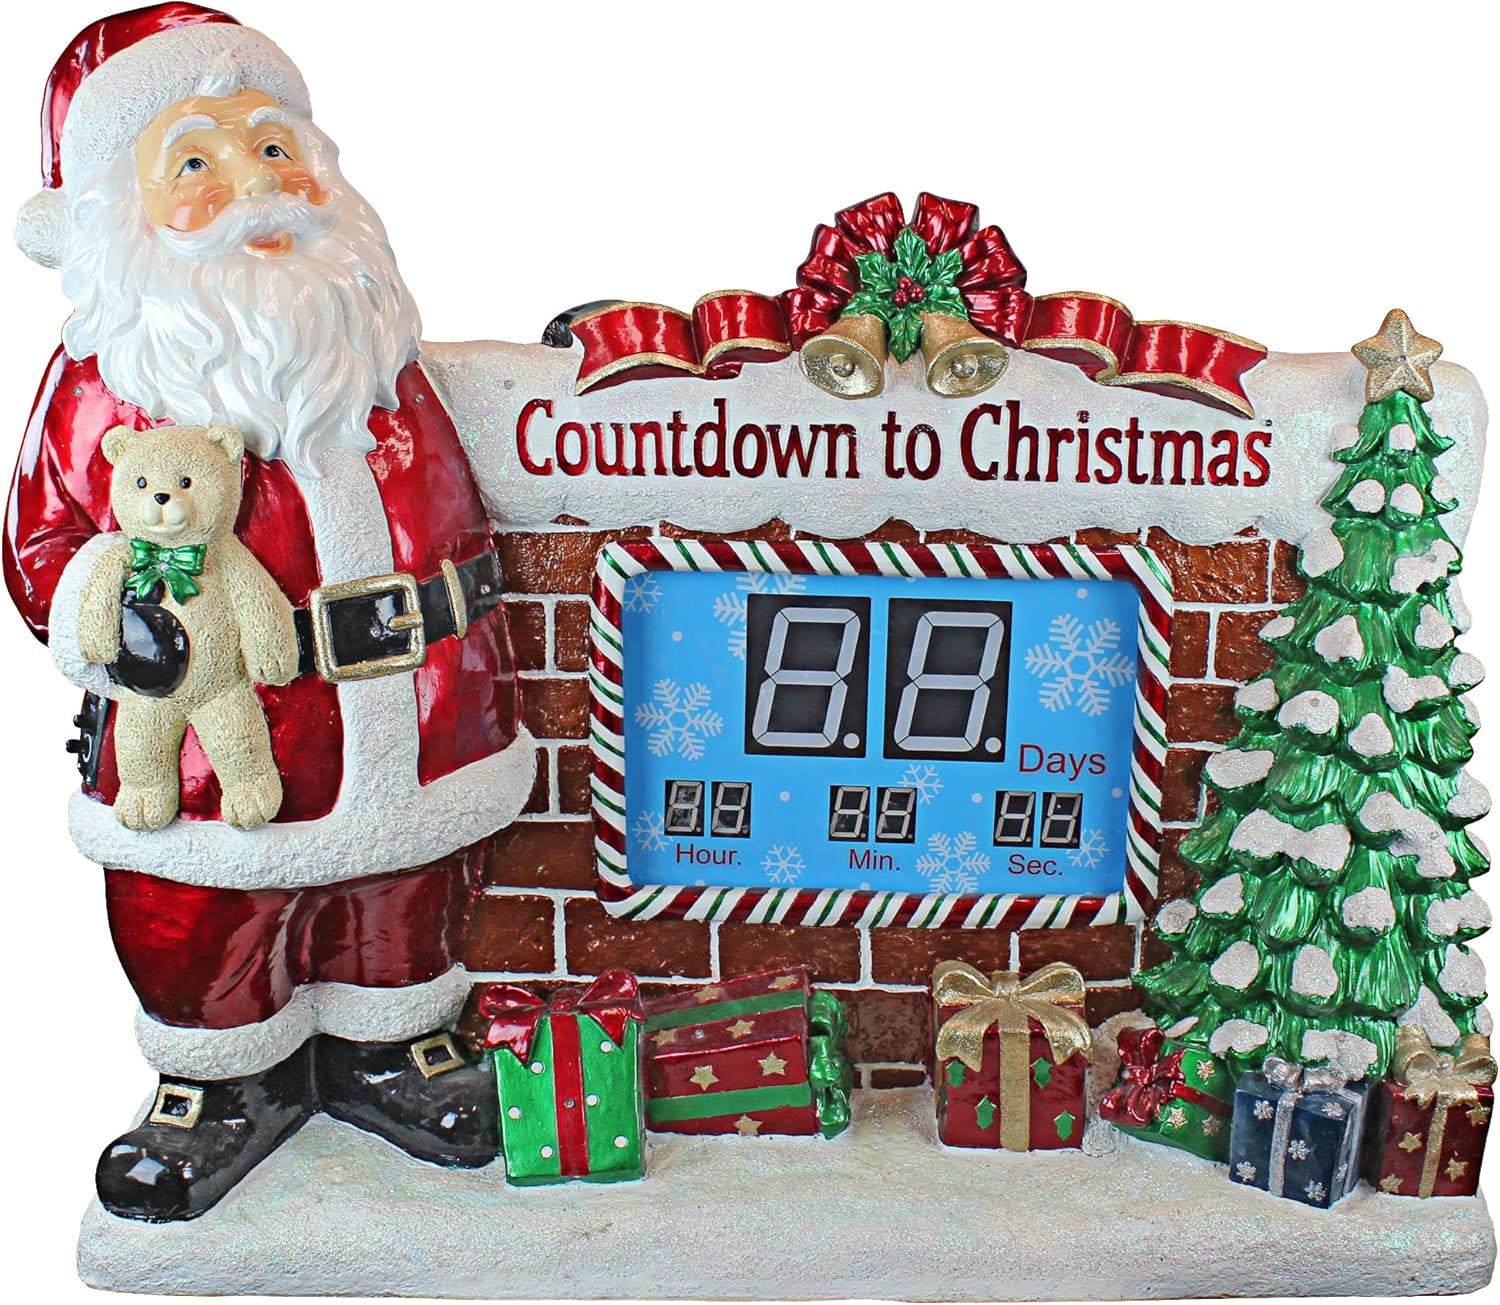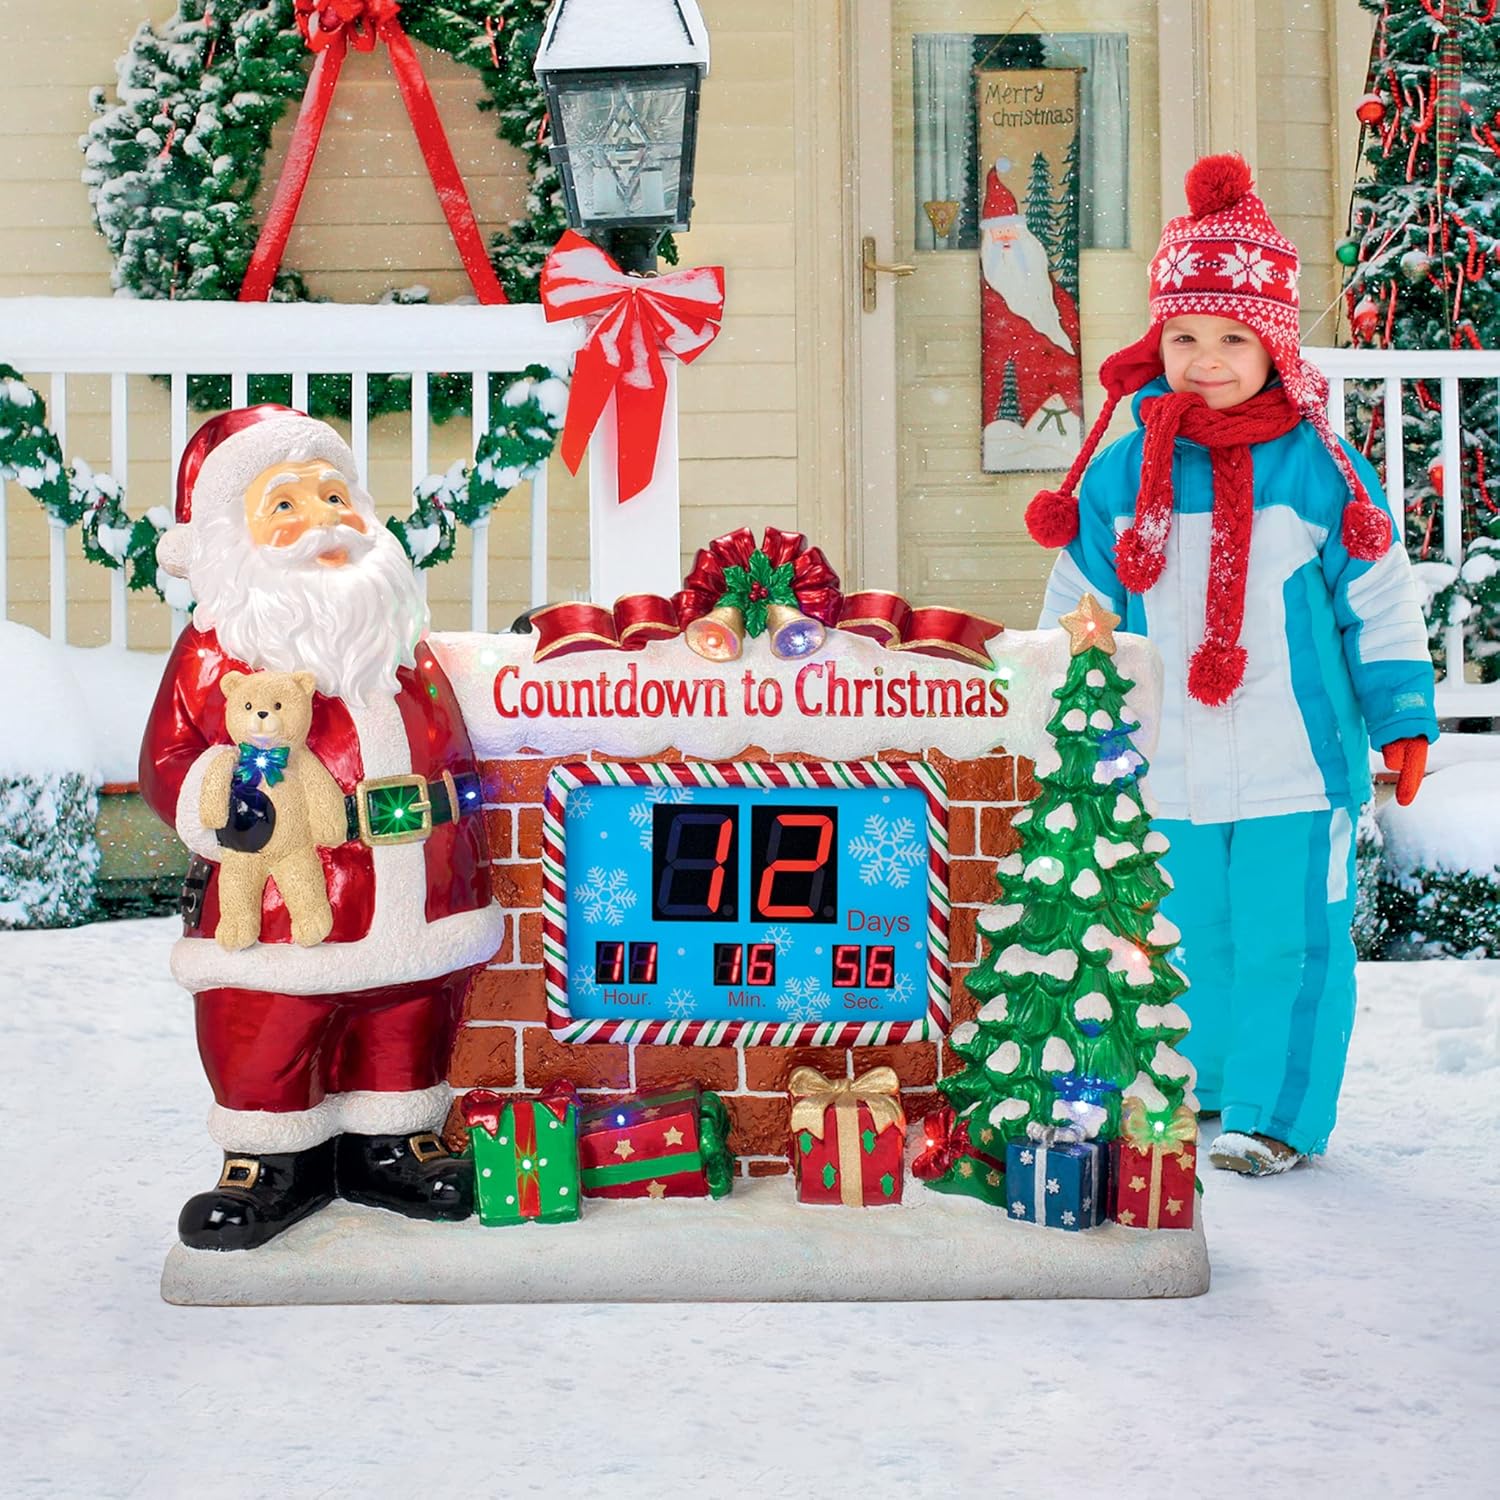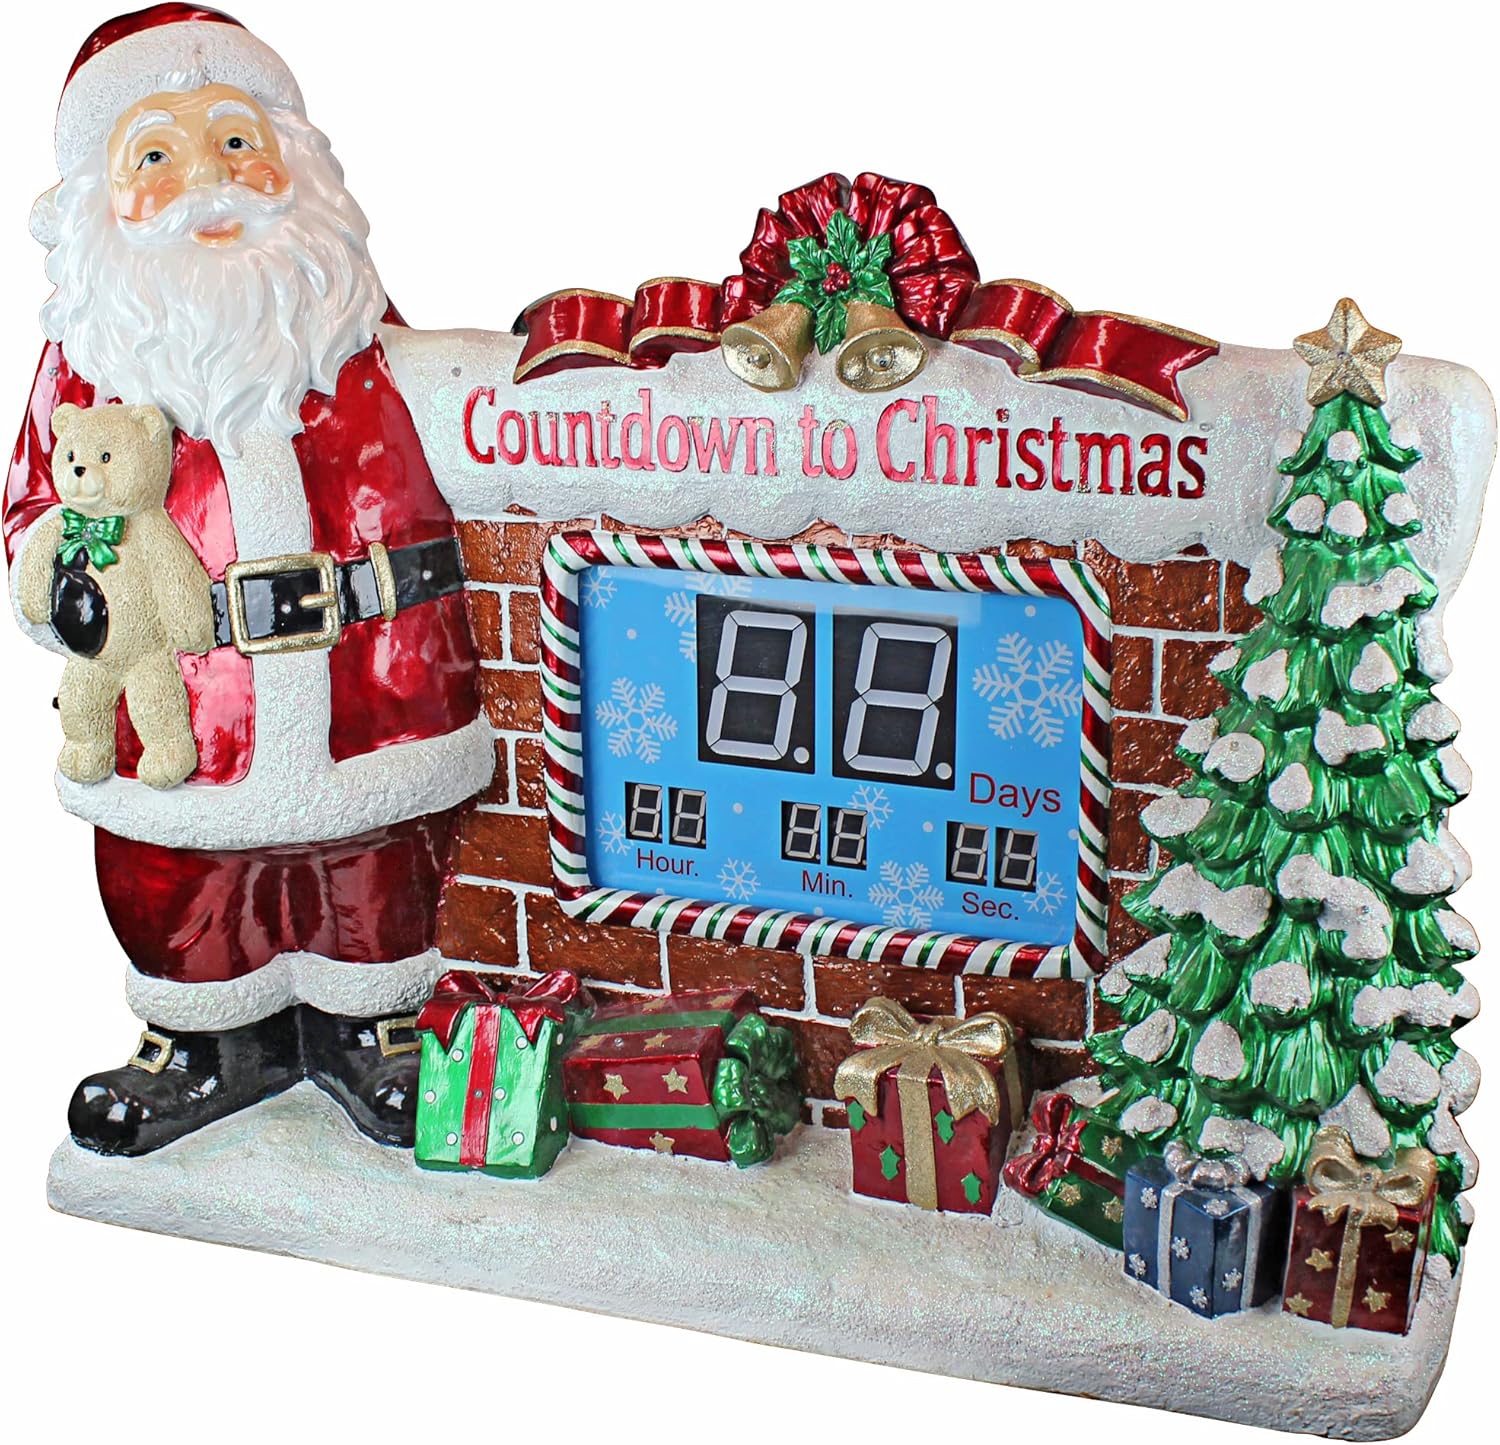
Design Toscano DB477697 Santa's Countdown to Christmas Digital Display LED Light Statue with Music, 41 Inch, Full Color
Category: Amazon Home
No need for an old school advent calendar when you have this Design Toscano grande-scale, brightly-lit, & oh-so-festive digital holiday countdown to herald the excitement buildings to the big day! Instantly remind family, neighbors & customers just how long They must contain their excitement until Christmas morning. Santa holds Court with a Christmas tree, wrapped gifts, a touch of snow, festive music, 18 colorful LED lights & a LCD display that counts down the days, hours & Min. Crafted of sturdy fiberglass-reinforced designer resin & hand painted in seasonal hues, this amazing decorpiece is its own destination & a great photo opportunity for children of all ages. 41"Wx11"dx34"h 53 lbs.
Features: Holiday lights - With a bright LCD display countdown, and 18 colorful LED lights that make Santa, the tree, and the presents sparkle, this sign will light up the neighborhood! | Festive music - no countdown to Christmas would be complete without jovial musical accompaniment, this sculpture plays 8 tunes including jingle bells, deck the halls and joy to the world | High quality digital sculpture - hand-cast using real crushed stone bonded with durable designer resin, and reinforced with fiberglass, our Santa sculpture is then hand-painted in seasonal hues | Design Toscano Christmas countdown - exclusive to the Design Toscano brand, This digital countdown sculpture is a unique decoration that will remind family, neighbors and customers just how long until Christmas | Our Santa's Countdown to Christmas Digital Sculpture measures 41"Wx11"Dx34"H and weighs 53 lbs. 76 inch long cord.